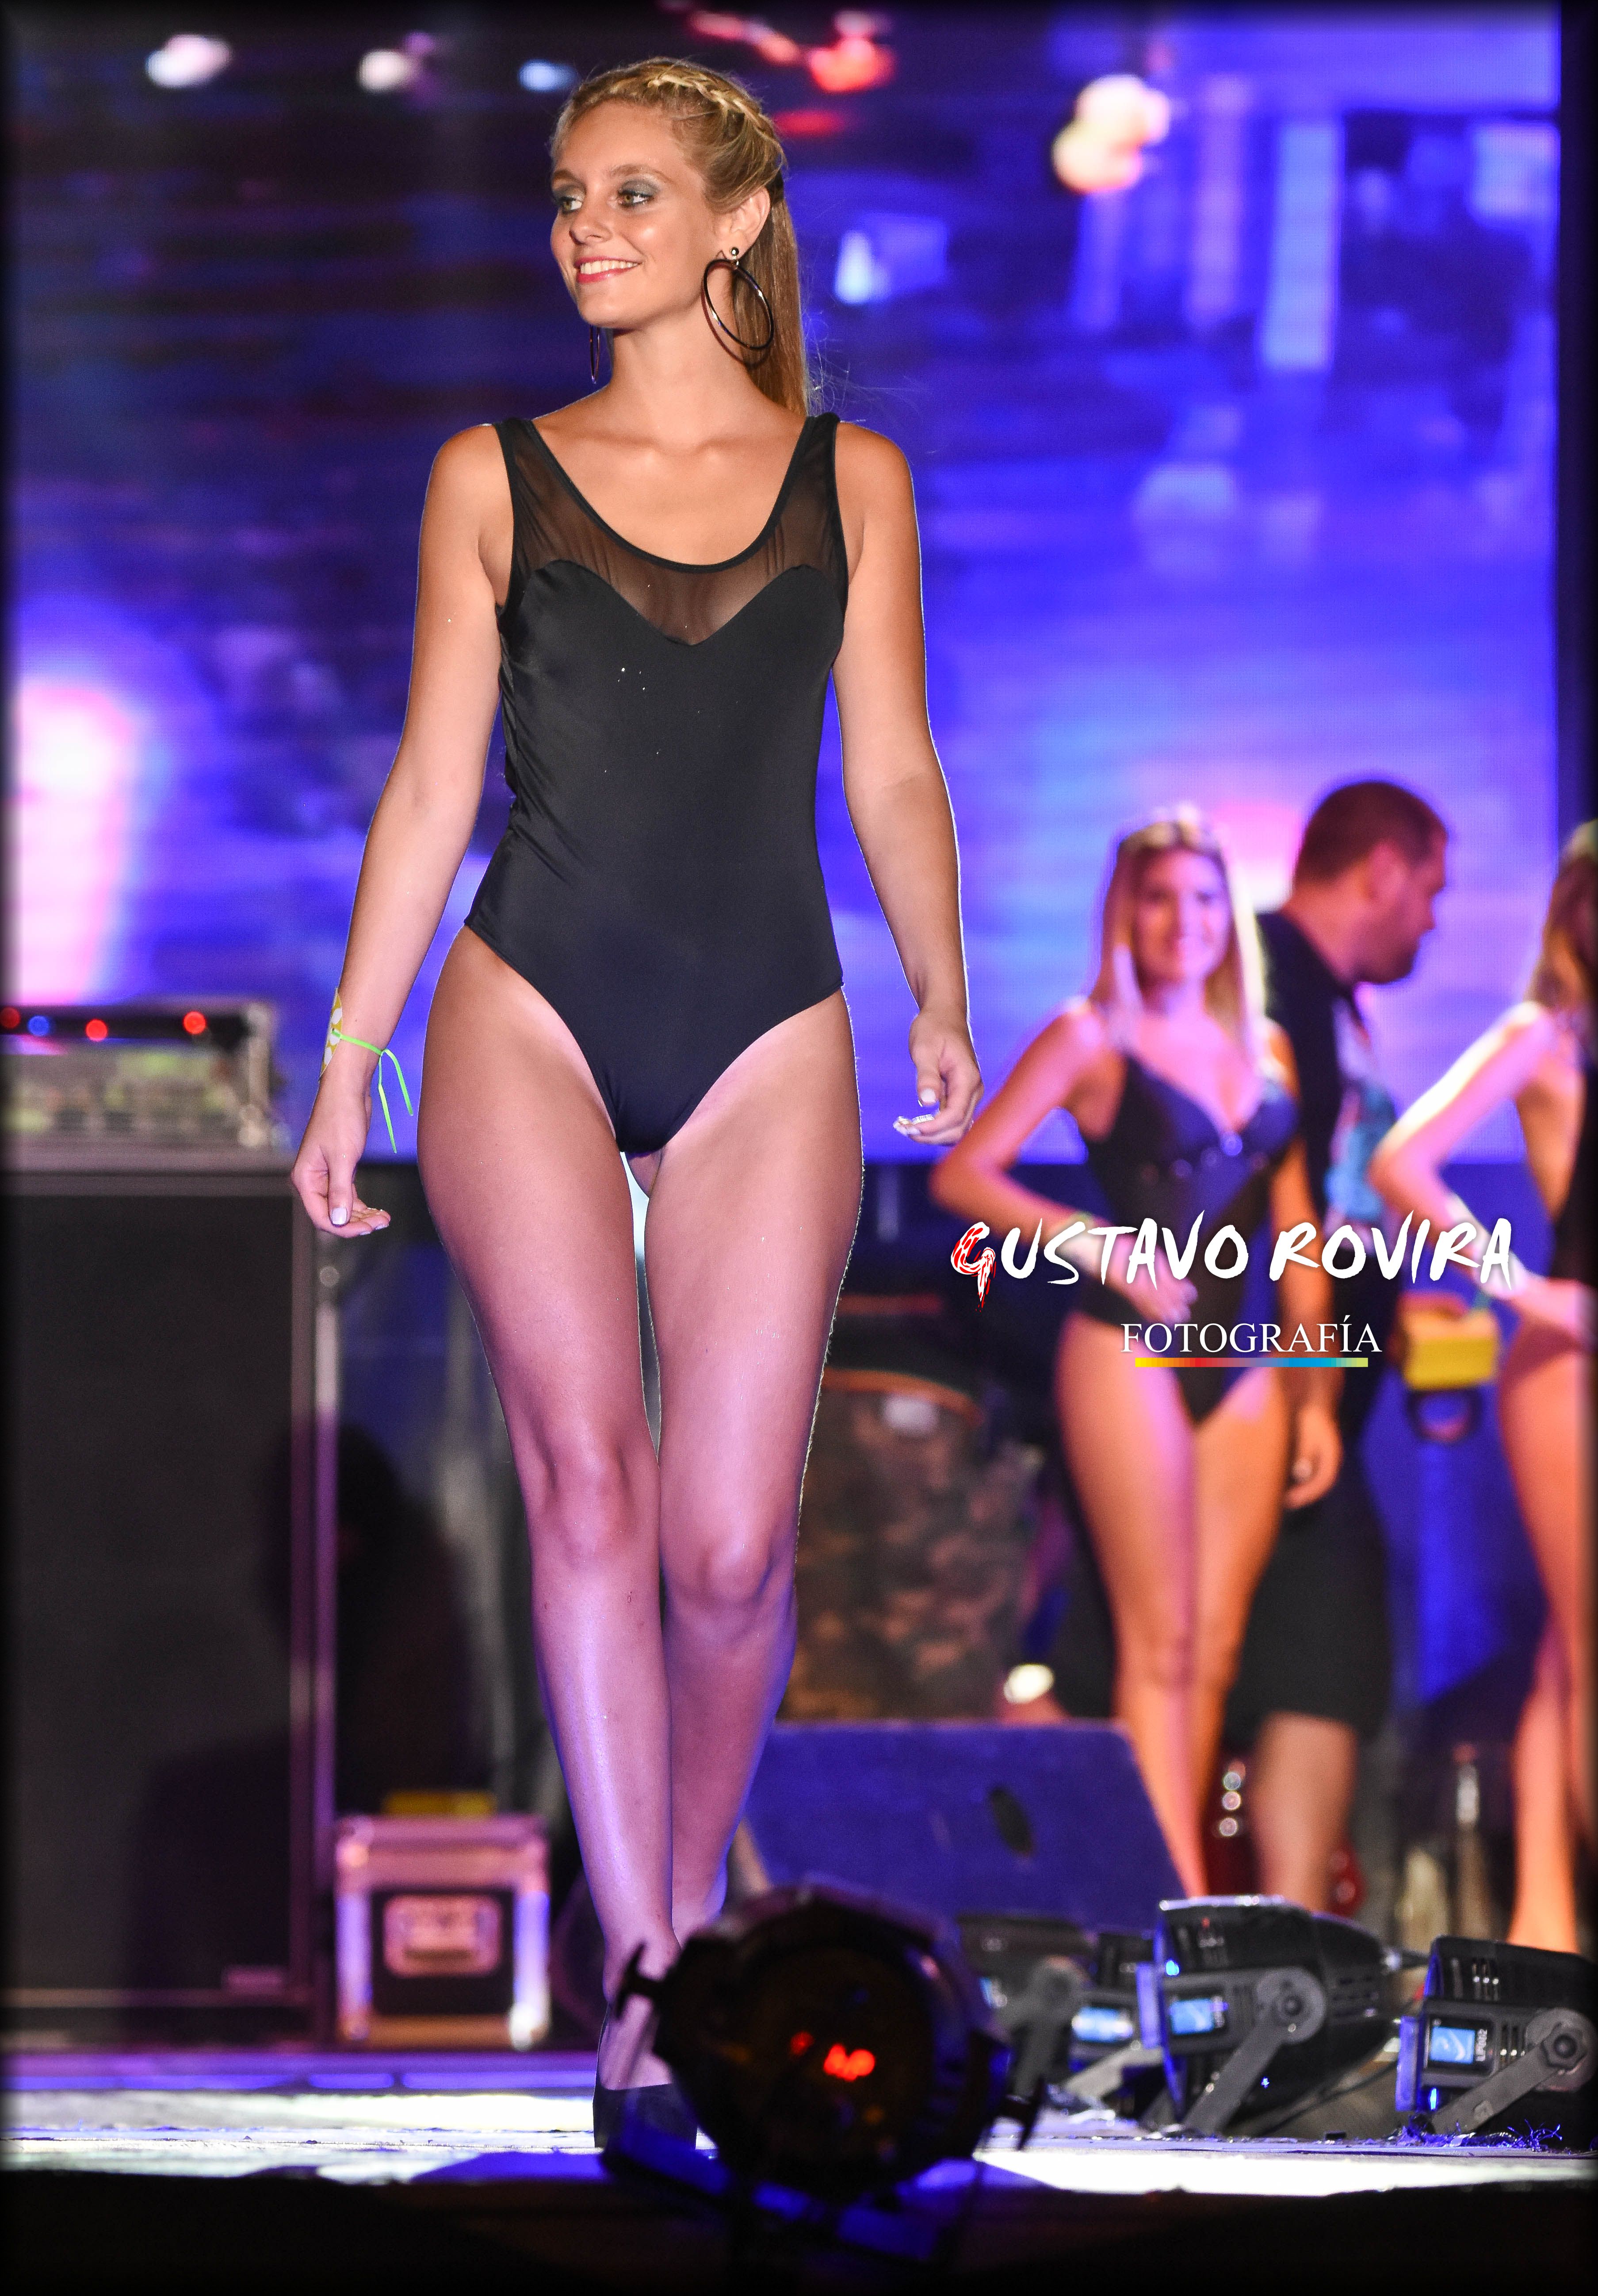
desfile, performance, fashion model, beauty, competition, performing arts, dancer, leg, entertainment, girl, model, thigh, human body, stage, performance art, muscle, undergarment, public event, indoor games and sports, fun, human leg, lingerie, music artist, competition event